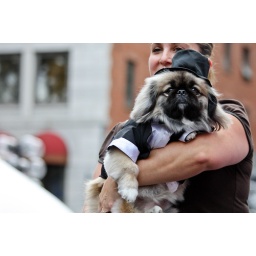
dog in a tux and top hat